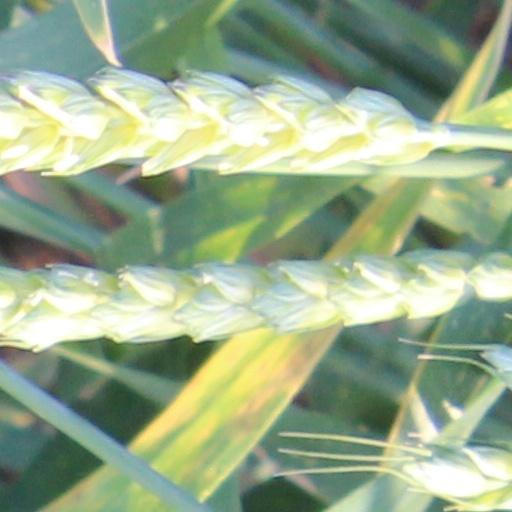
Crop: wheat